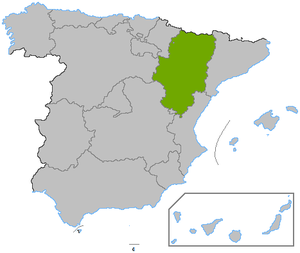
Spaniens autonome regioner / Oversigt over provinser og autonome regioner
Spaniens autonome regioner er regioner med forholdsvis stor grad af autonomi fastlagt i den spanske grundlov og i de statutter, de forskellige regioner har forhandlet sig frem til. Spaniens 50 provinser er grupperet i 17 autonome regioner. Derudover er der to afrikanske autonome byer, Ceuta og Melilla.